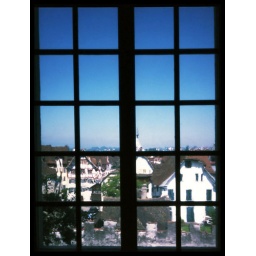
A view through an old window of the castle in Zug